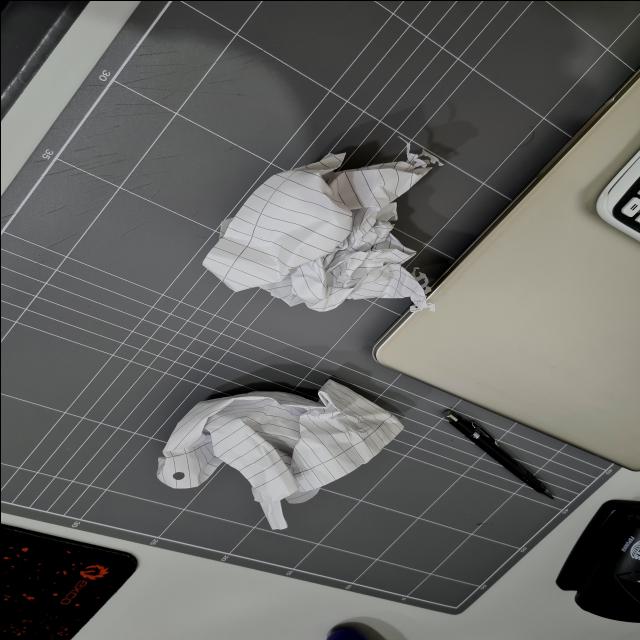
Label: tissues